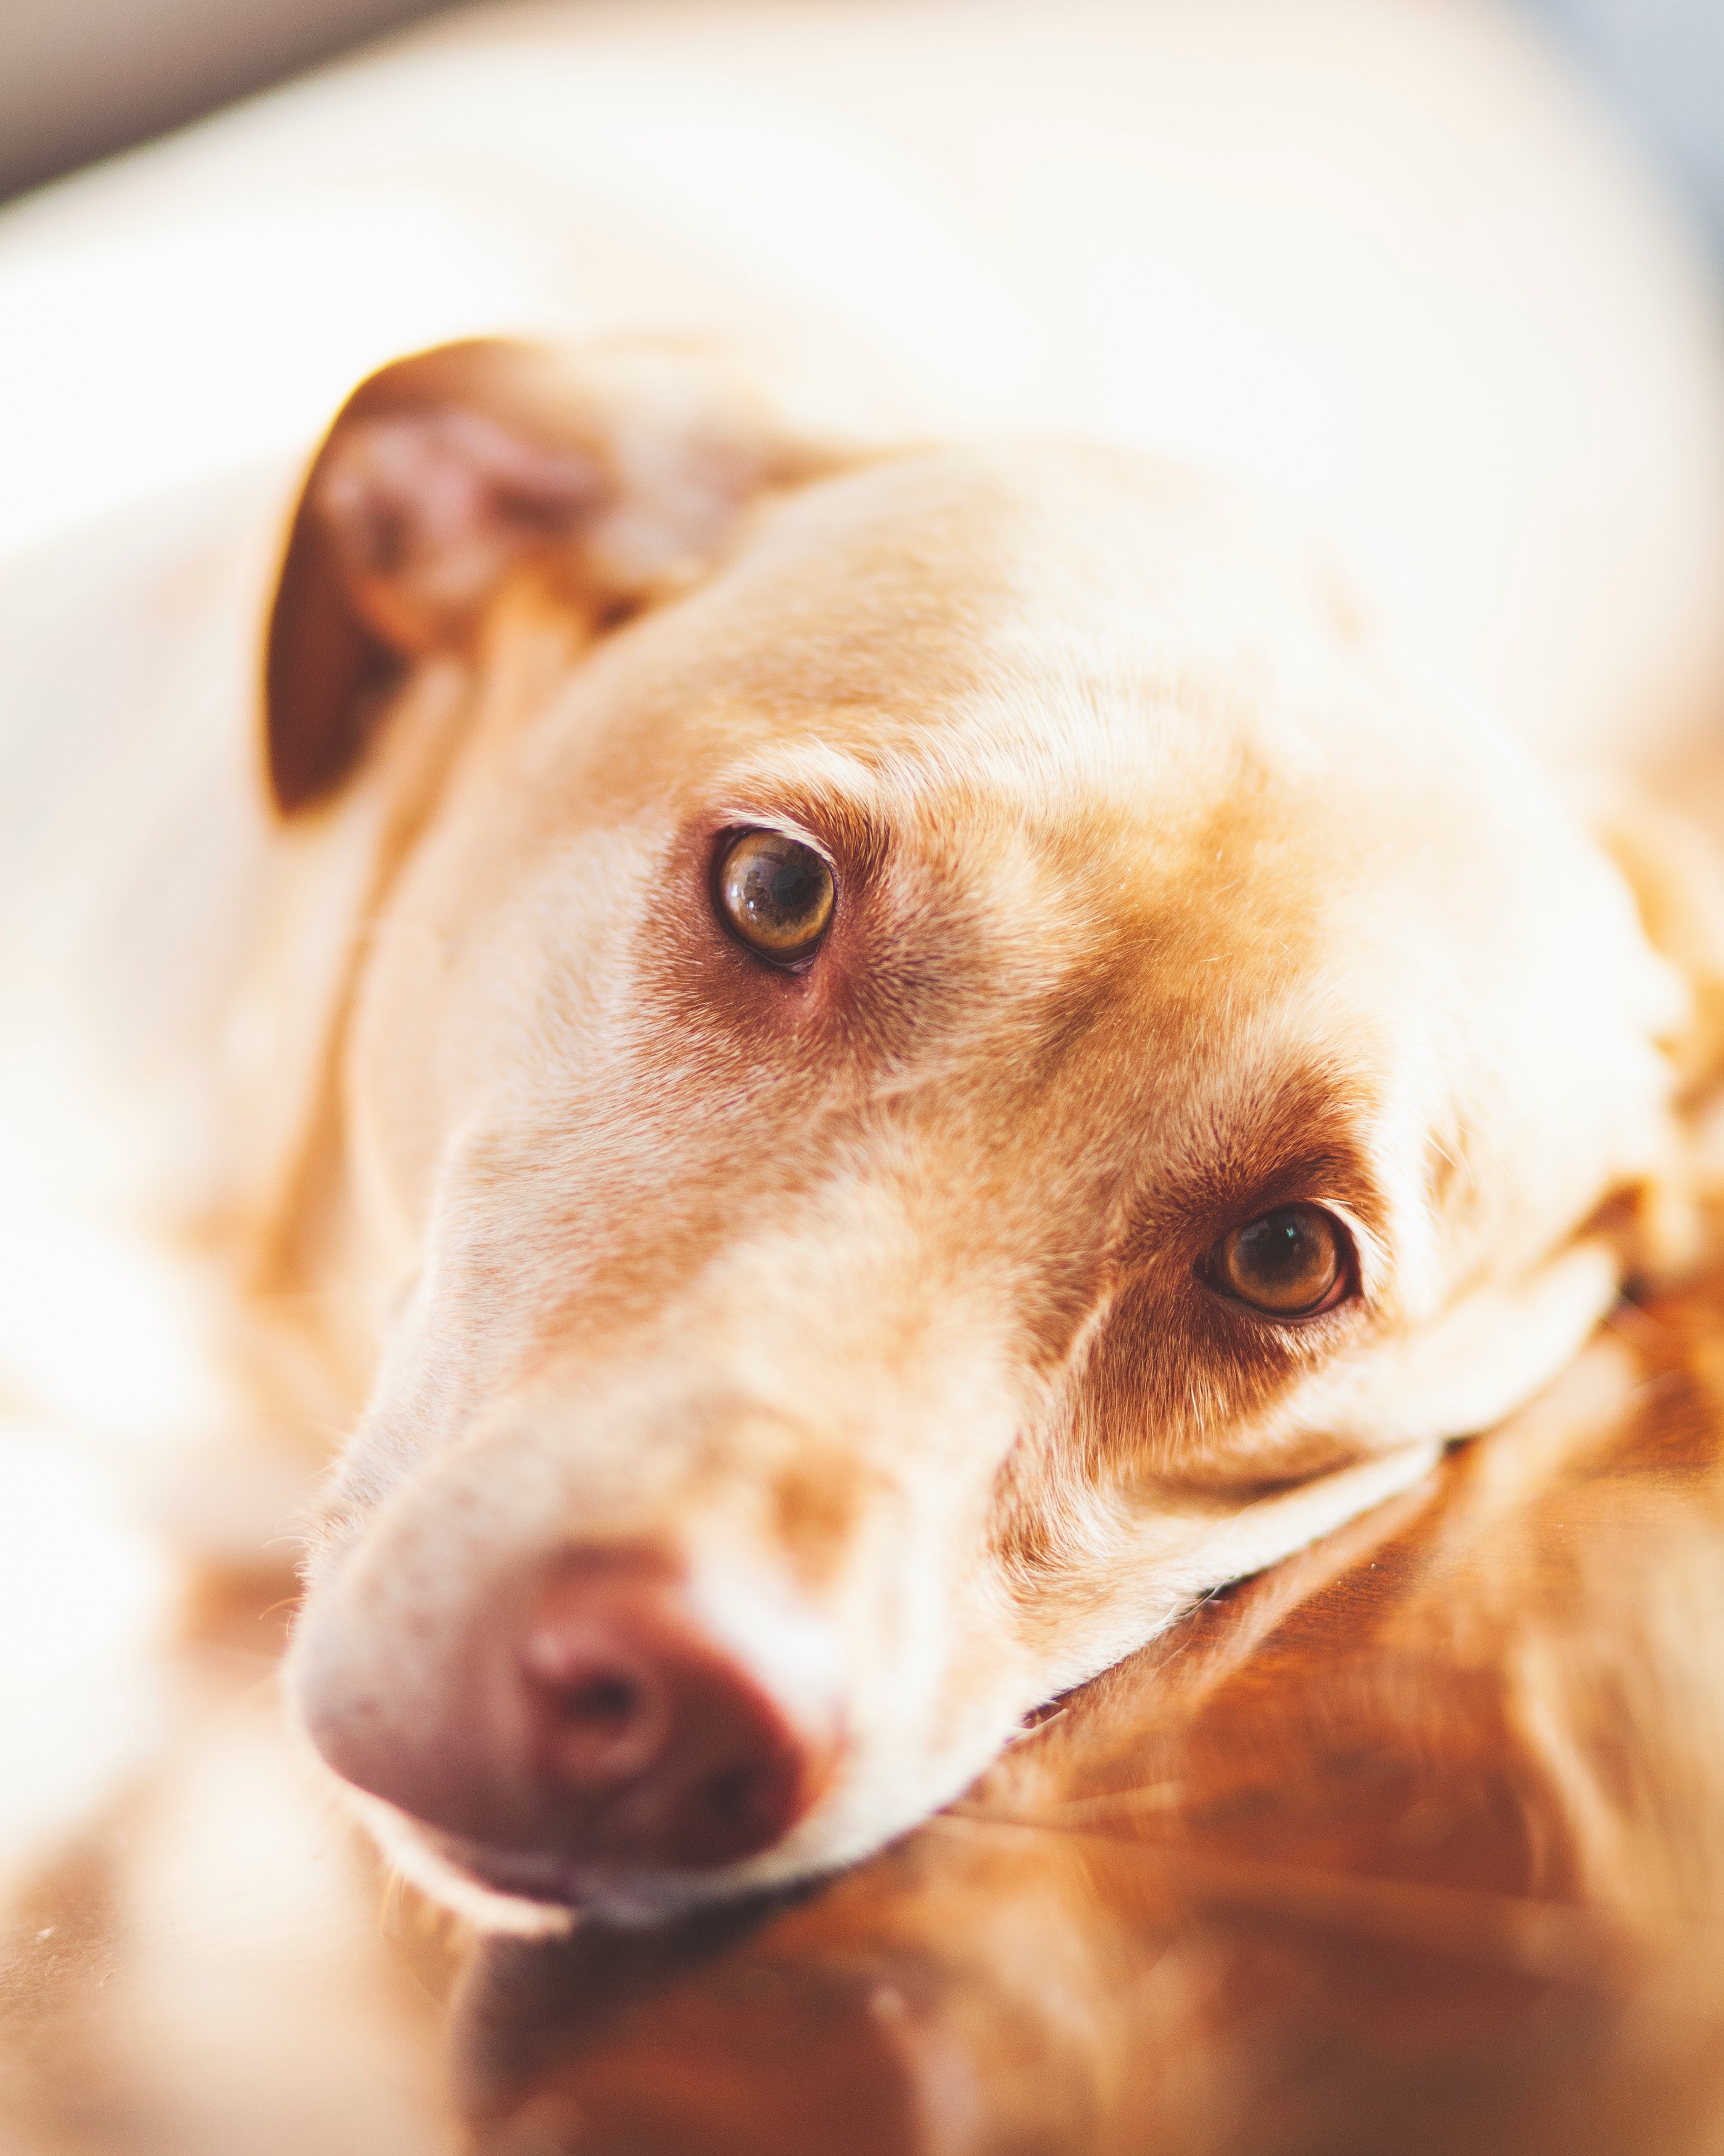
dog breed, dog, canidae, nose, snout, head, eye, ear, skin, close up, carnivore, organ, whiskers, sporting group, puppy, mouth, photography, companion dog, jaw, hunting dog, fur, street dog, labrador retriever